Frederick Marten Hale

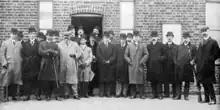
Hale (far right) at a 1908 demonstration of his rifle grenade at Faversham to the naval and military attachés of foreign governments

Frederick Marten Hale (1864 – 2 February 1931) was a British explosives engineer and inventor. After education at the Devon County School and in Brussels, Belgium, Hale worked in hydraulic and fire engineering. He became involved in the design and manufacture of explosives from 1895 and rose to positions at the Cotton Powder Company and the Roburite & Ammonal company. Hale saw the successful use of hand grenades in the 1904–05 Russo-Japanese War and designed his own grenade in 1906. This was rejected by the War Office but during the 1914–1918 First World War it was used by the British Army as the No. 2 grenade.